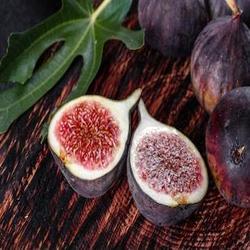
Label: Fig